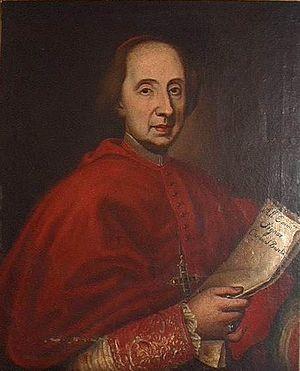
Giovanni Carlo Boschi est un cardinal italien du XVIIIᵉ siècle.